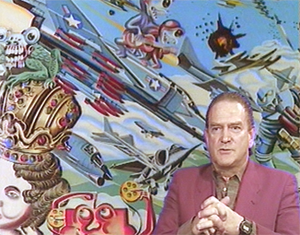
Portrait de Erró
Guðmundur Guðmundsson, dit Erró, est un artiste islandais postmoderne, né le 19 juillet 1932 à Ólafsvík. Il est le cofondateur du mouvement pictural de la Figuration narrative en France.